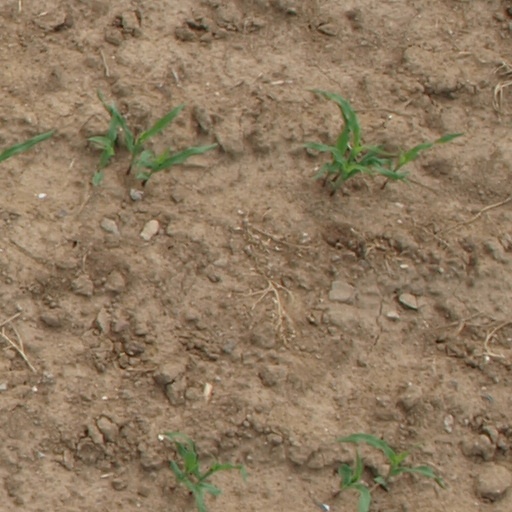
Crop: maize; corn